Artificial reef

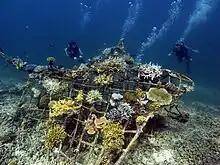
A newly constructed electrified reef set up by Gili Eco Trust in Indonesia.

Artificial reef structures (ARs) have a variety of intended uses, ranging from the protection, enhancement and restoration of marine ecosystems to the support of human activities like fishing, recreational diving and surfing. Artificial reefs can be used as active restoration tools to mitigate environmental damage and habitat loss, restore degraded ecosystems such as kelp forests and coral reefs, and promote biodiversity.